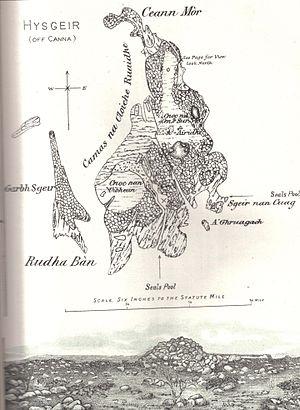
Hyskeir est un îlot faisant partie du groupe des Small Isles qui appartiennent à l'archipel des Hébrides intérieures en Écosse. Hyskeir se situe dans la mer des Hébrides et fait partie du Council area des Highland.